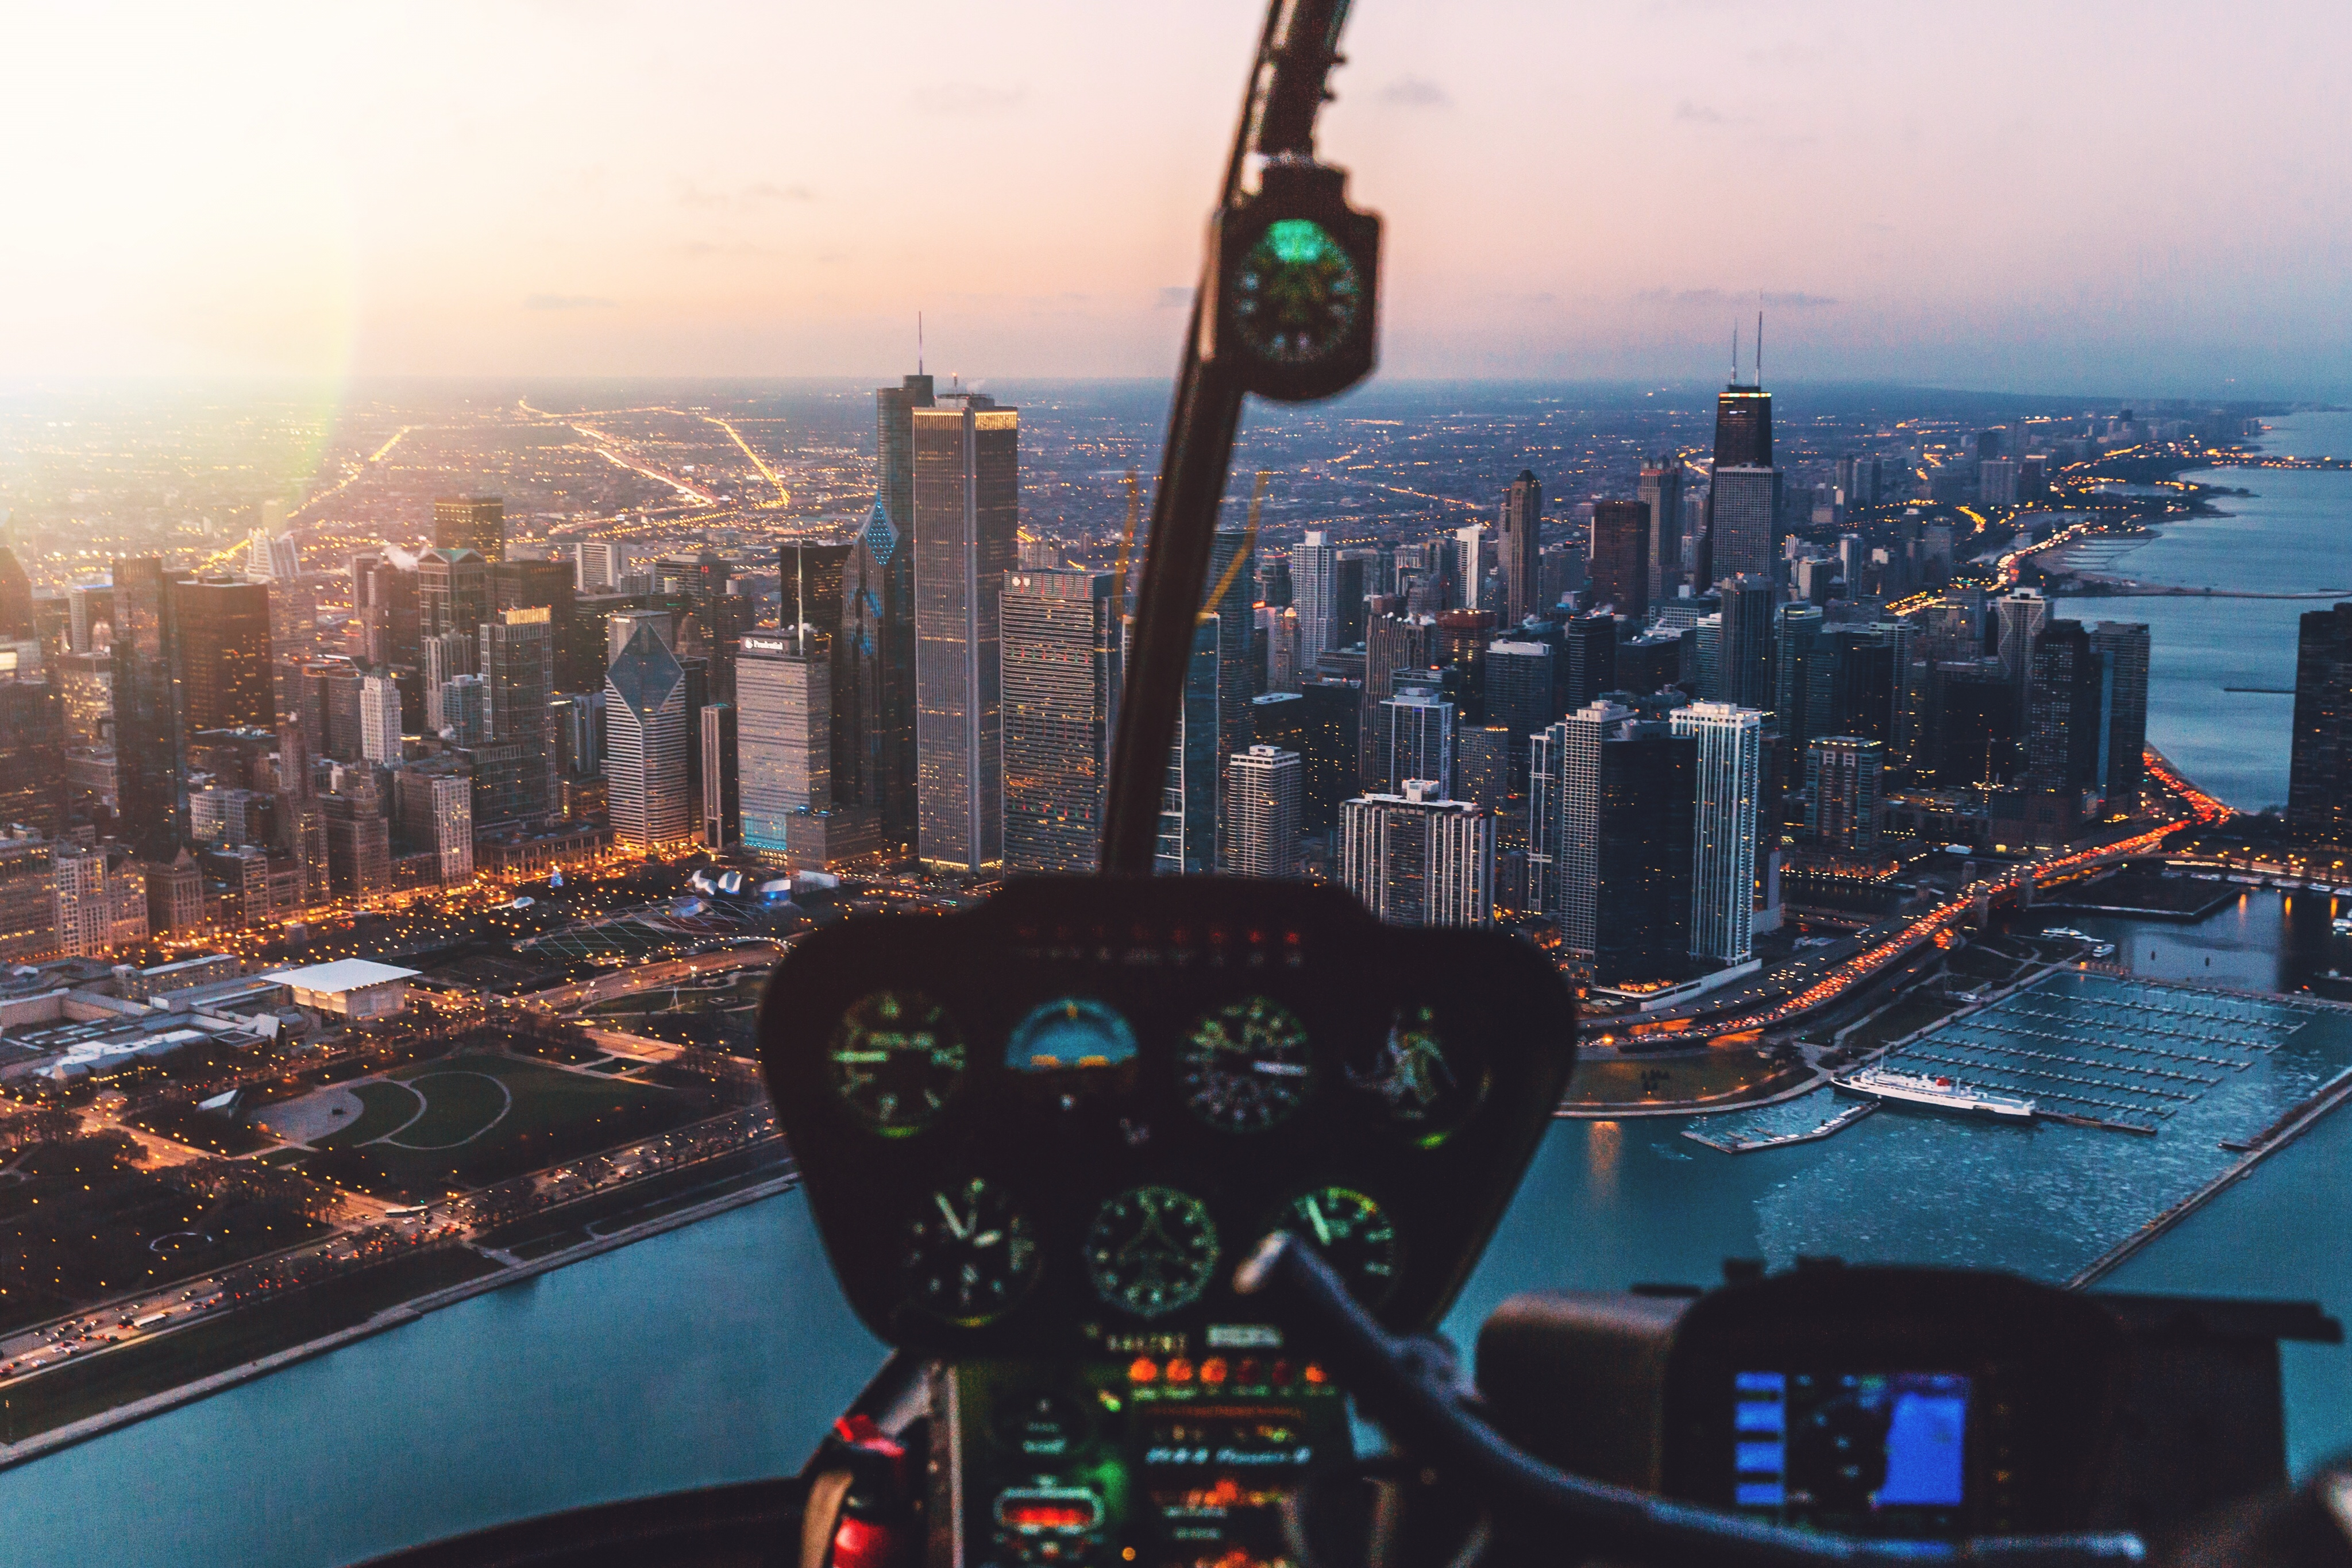
skyline, city, skyscraper, cityscape, dusk, evening, vehicle, tower, flight, helicopter, aerial, metropolis, screenshot, aerial photography, atmosphere of earth